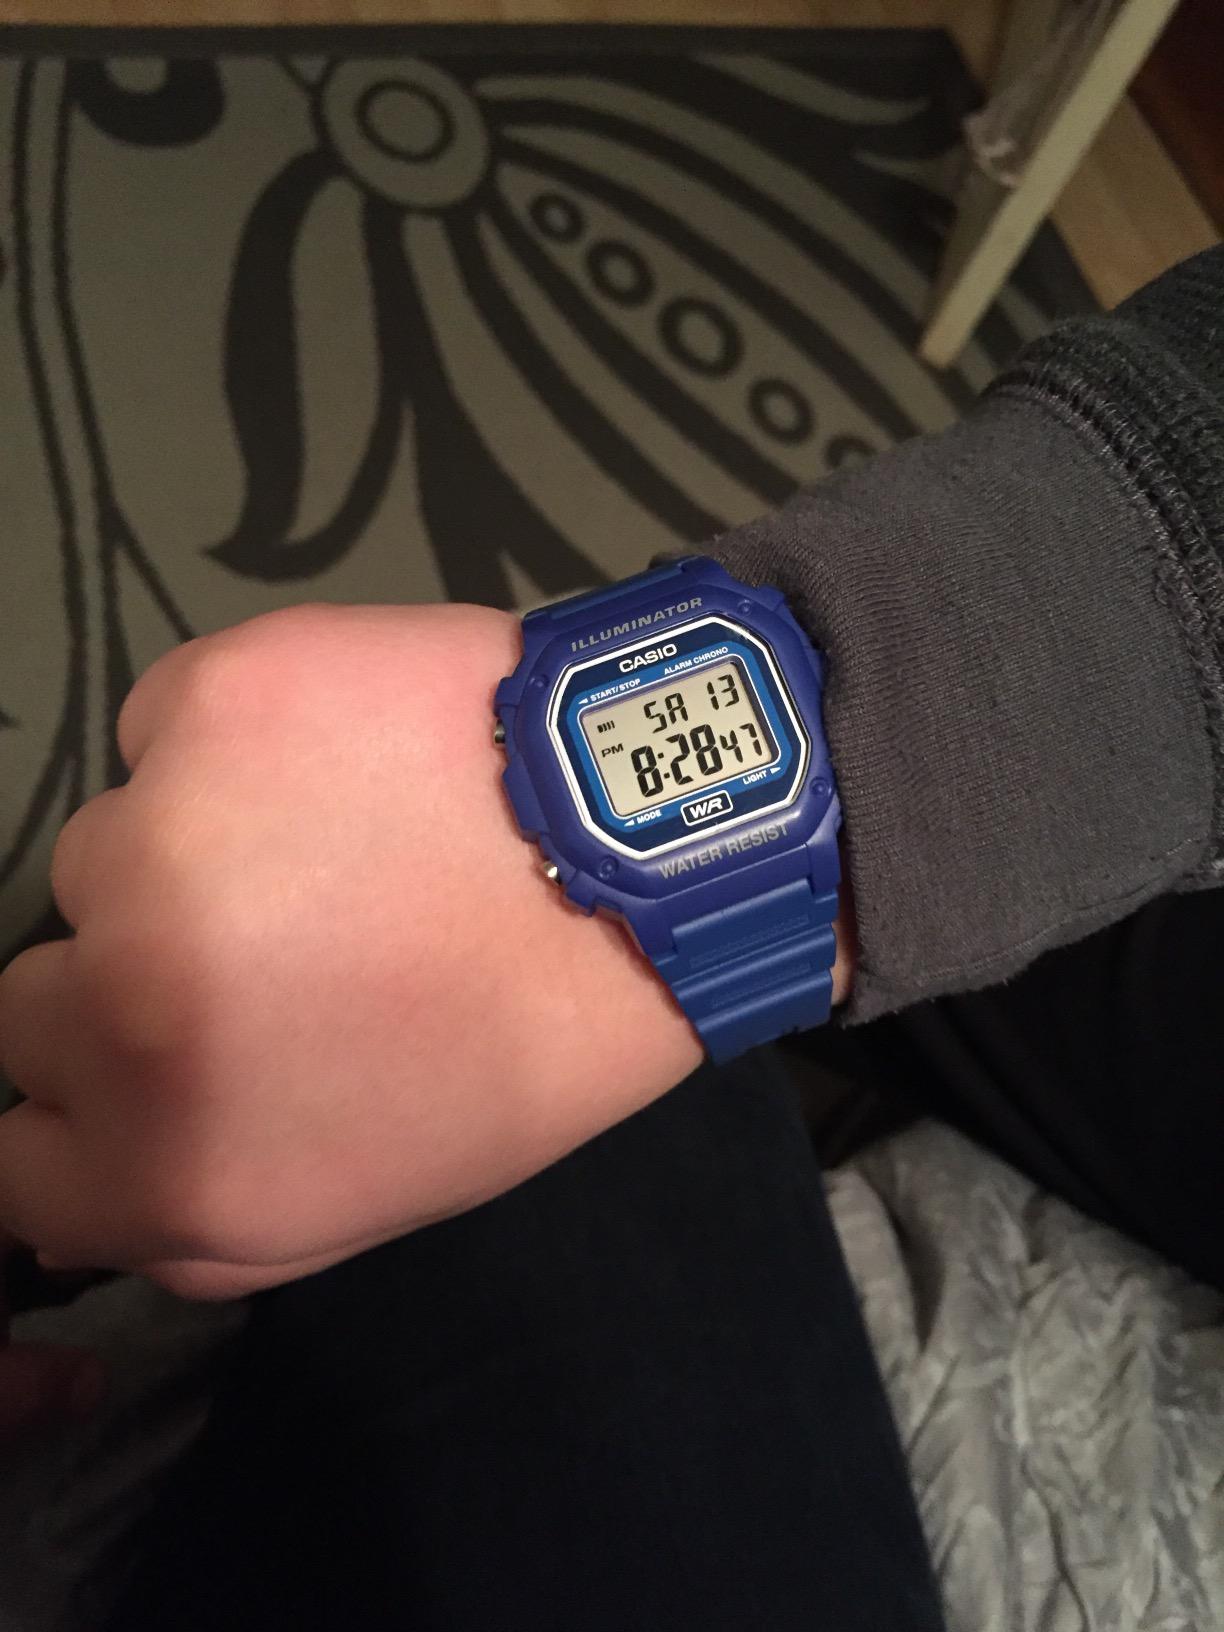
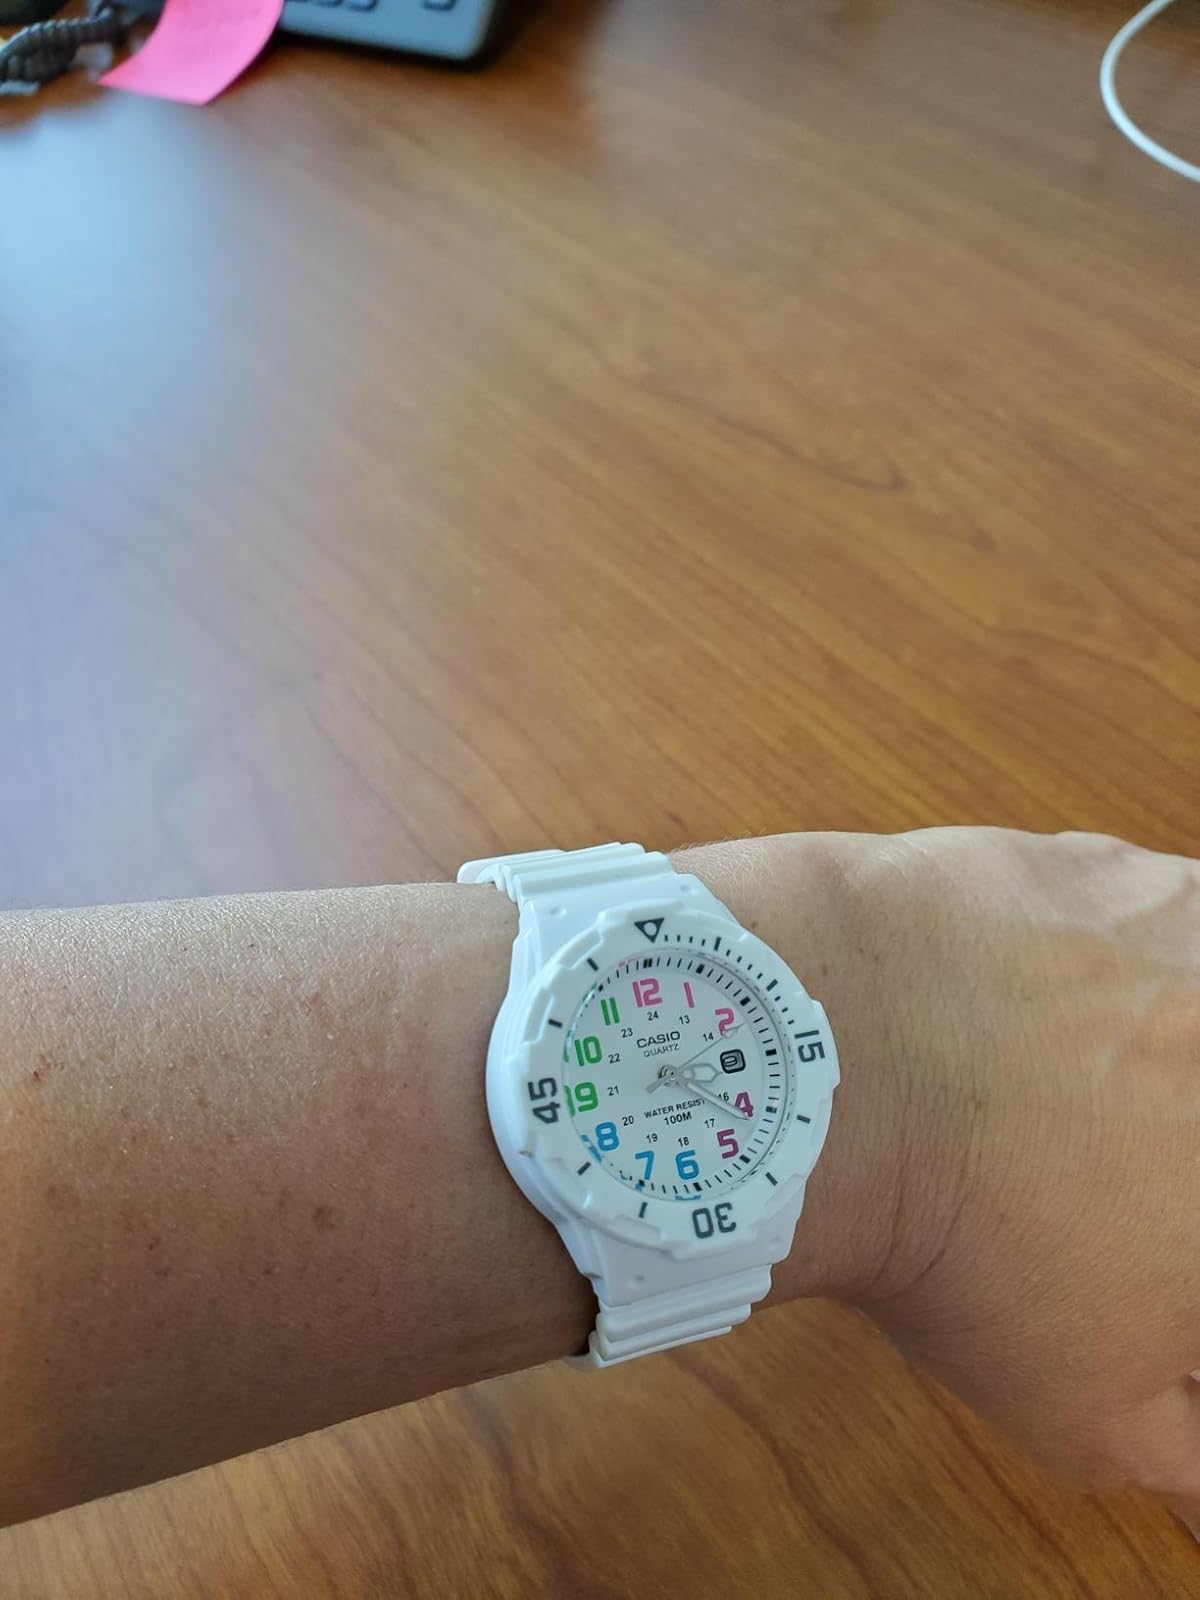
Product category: accessories_watch
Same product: no